Paul Cézanne

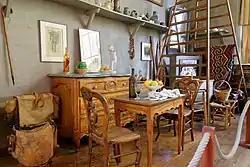
Cézanne's studio in Aix-en-Provence from 1902 until his 1906 death

In 1875, Cézanne met the customs inspector and art collector Victor Chocquet, who, mediated by Renoir, bought three of his works and became his most loyal collector and whose commissions provided some financial relief. Cézanne did not take part in the group's second exhibition, but instead presented 16 of his works in the third exhibition in 1877, which in turn drew considerable criticism. Reviewer Louis Leroy said of Cézanne's portrait of Chocquet: "This peculiar looking head, the colour of an old boot might give [a pregnant woman] a shock and cause yellow fever in the fruit of her womb before its entry into the world." It was the last time he exhibited with the Impressionists. Another patron was the paint merchant Julien "Père" Tanguy, who supported the young painters by supplying them with paint and canvas in exchange for paintings.